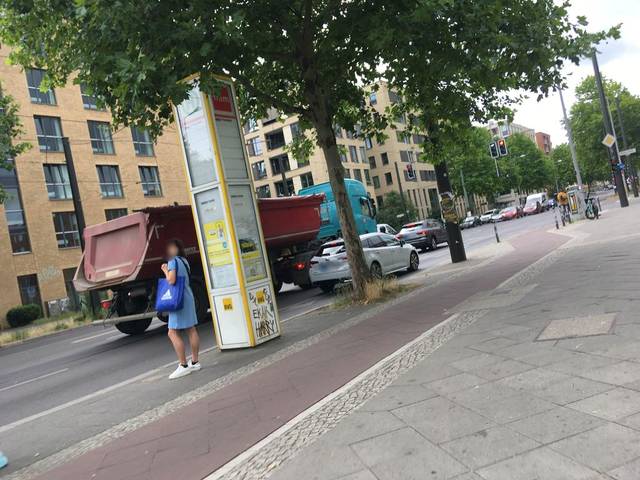
Region: Germany
Coordinates: 52.54, 13.402